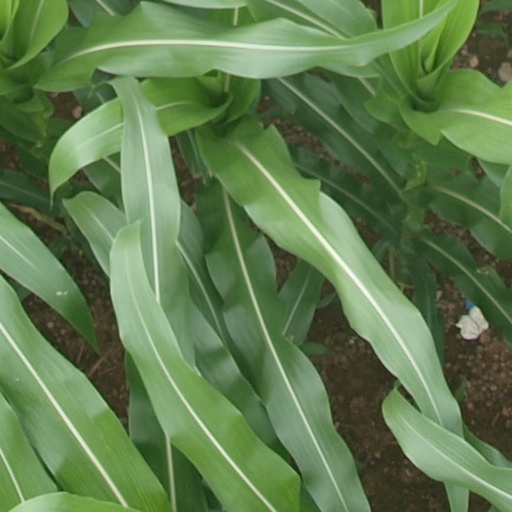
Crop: maize; corn